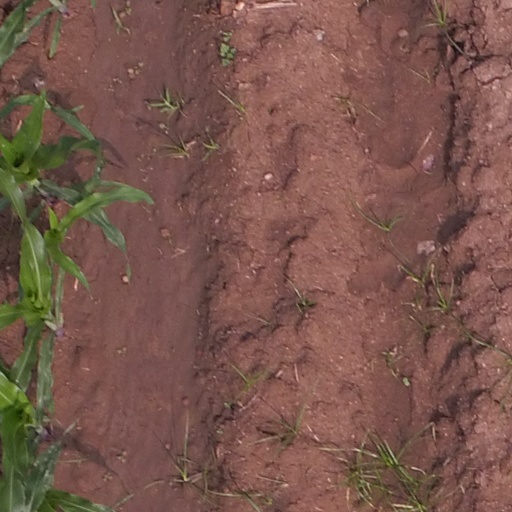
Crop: maize; corn